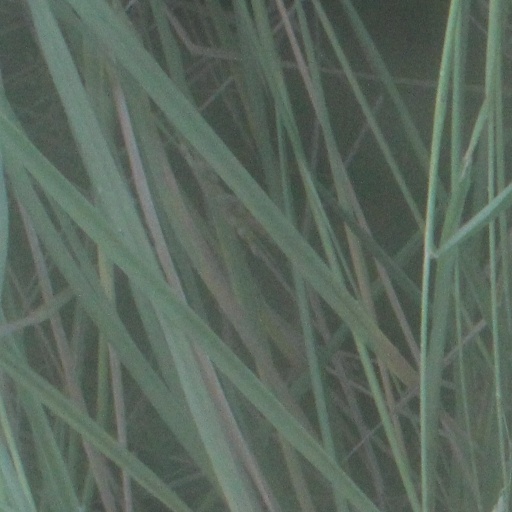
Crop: rice